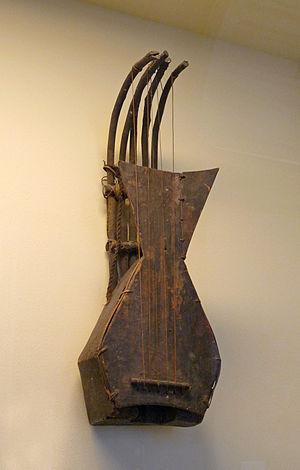
Teke (Zaïre)